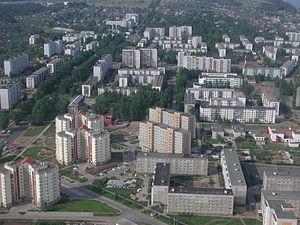
Tchaïkovski est une ville du kraï de Perm, en Russie. Sa population s'élève à 82 900 habitants en 2013.